Lioness of Gobedra

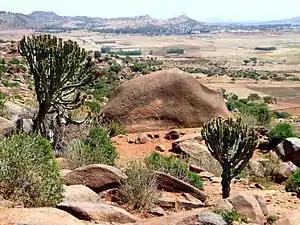
The Lioness of Gobedra

The Lioness of Gobedra is a rock sculpture located in Gobo Dura (Gobedra), Ethiopia. It is a representation of a crouching lioness around three metres long, which was carved into a relief on a large phonolite rock outcropping situated two kilometers west of Axum. It was first described by German archeologists in 1913.